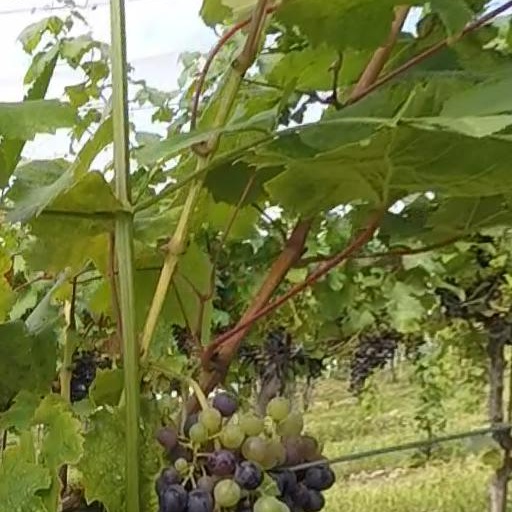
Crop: grape